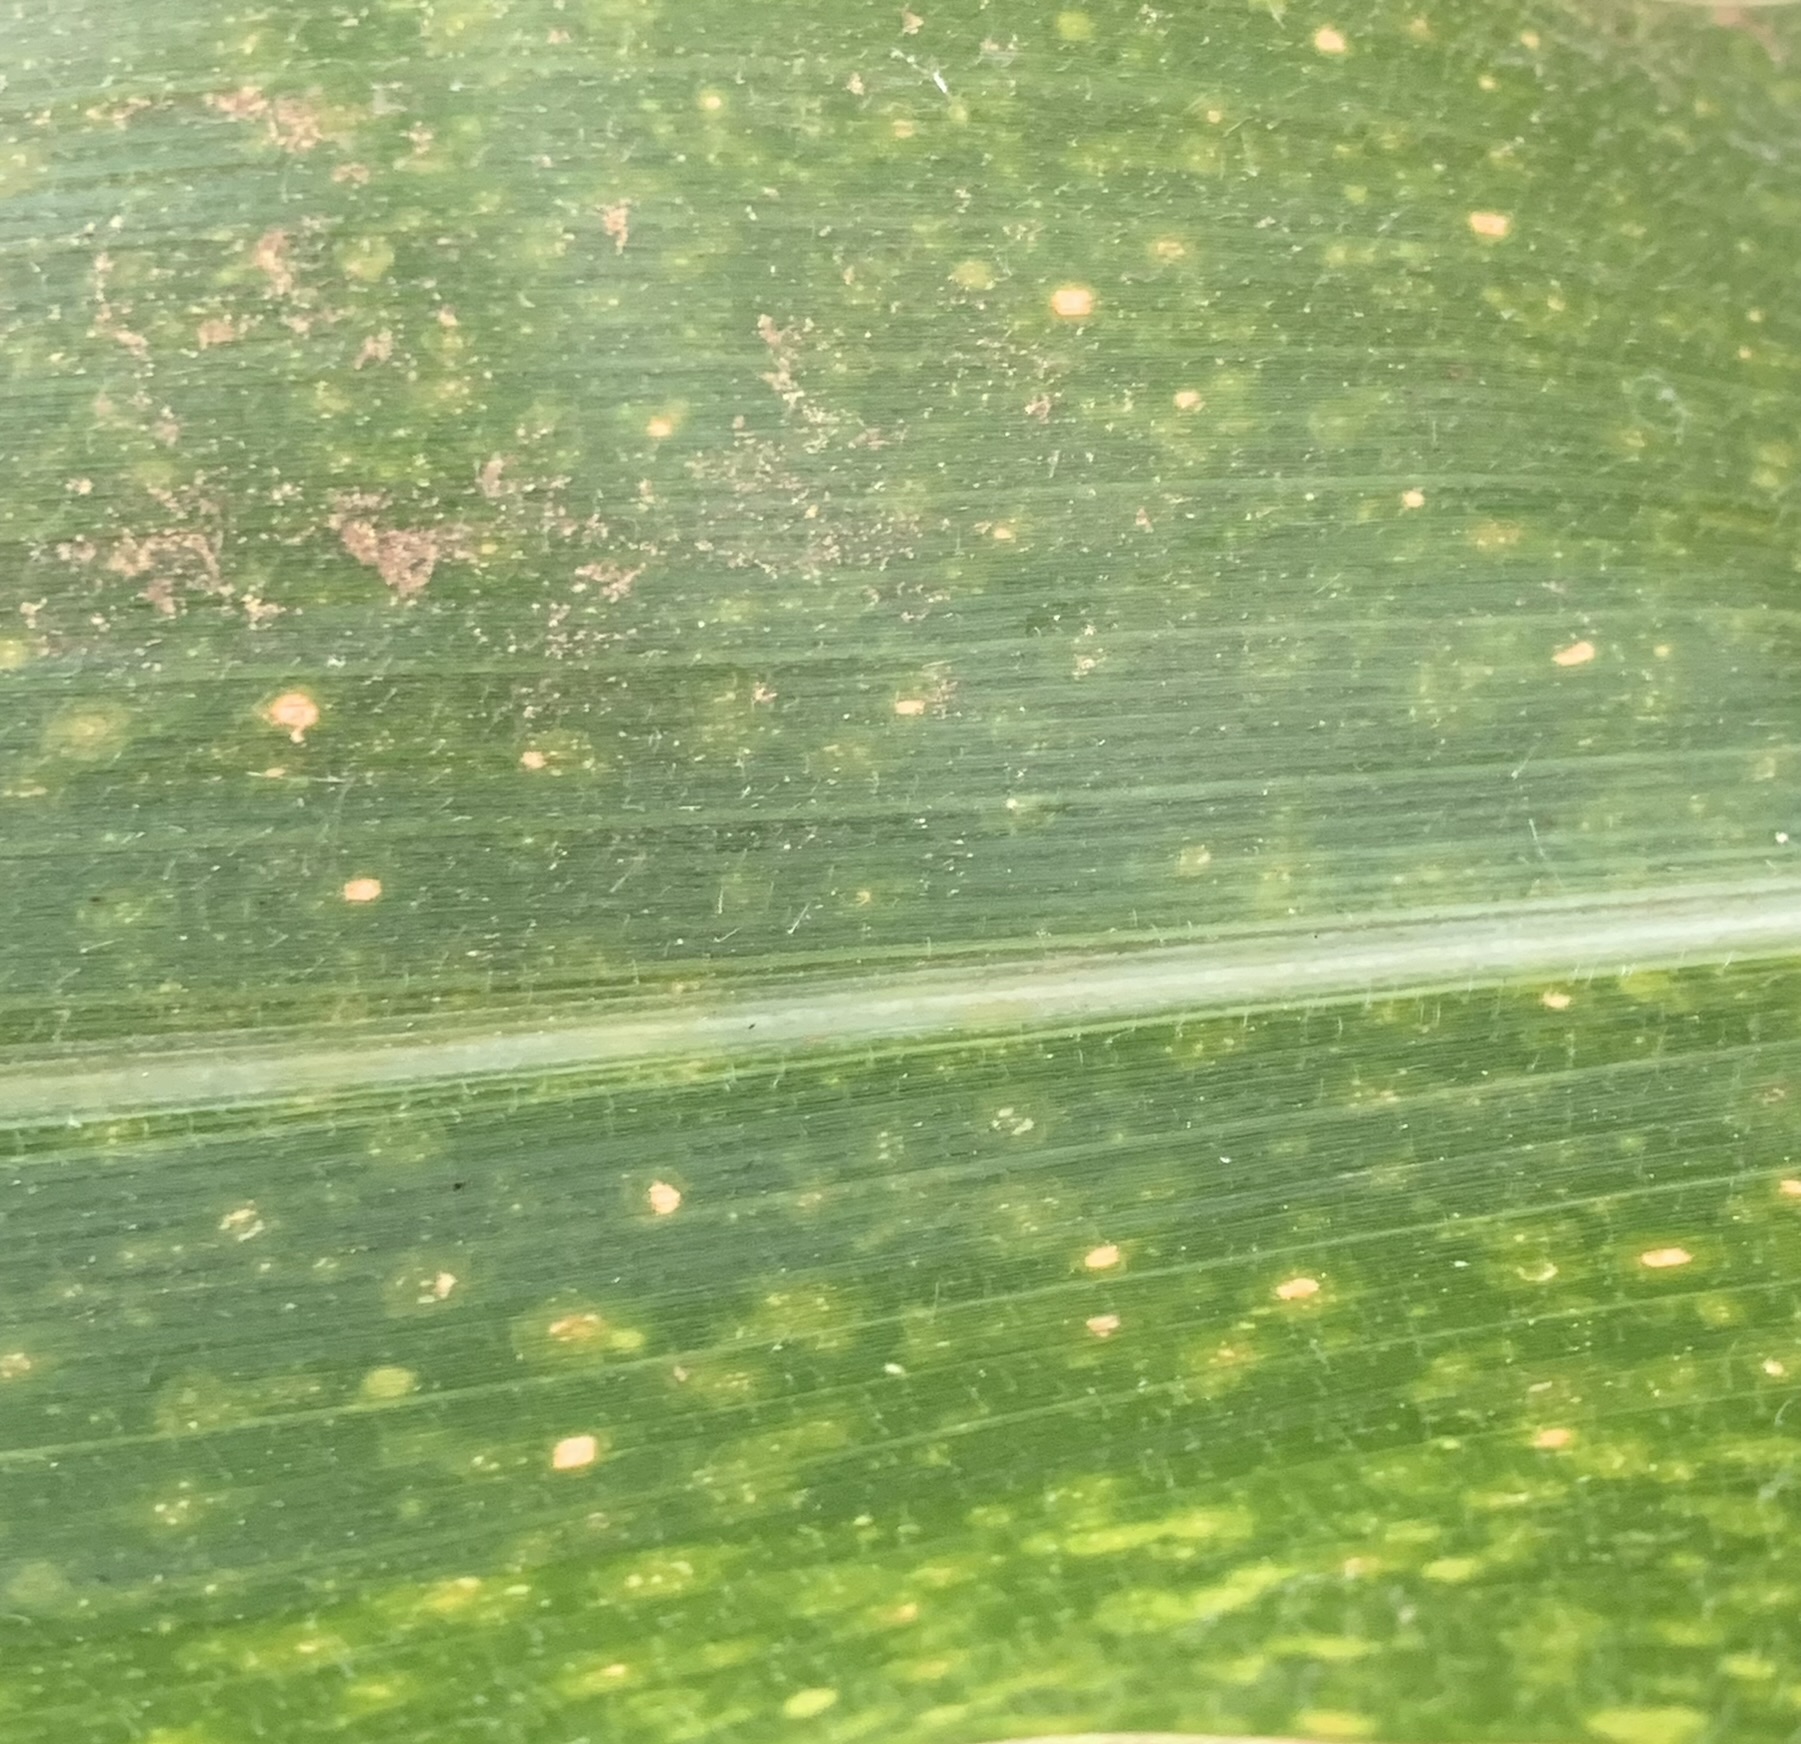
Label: MLN